Una Ryan

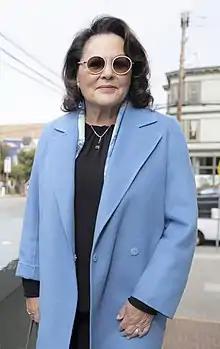
Dr Una Ryan in 2021

Una Ryan (born December 18, 1941) is a British-American biologist who has conducted research on vascular biology, publishing over 300 papers. After an extended research and academic career she began a career in the biotech industry. She was Director for Health Sciences of Monsanto; CEO, president and director of AVANT Immunotherapeutics; and is currently the chairman of The Bay Area BioEconomy Initiative, among many other associations. She is an angel investor and focuses her funds on women-led companies. She has won numerous awards and recognition during her career including the National Institutes of Health's 10-year merit award, Order of the British Empire and the Albert Einstein Award.